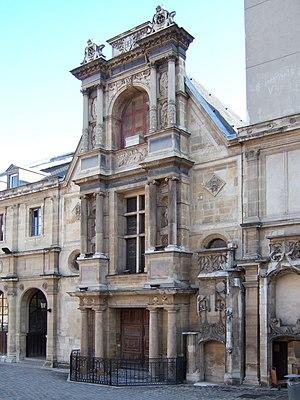
L’École nationale supérieure des beaux-arts de Paris, communément dénommée les Beaux-Arts de Paris, est une école d'art française fondée en 1817. Il s'agit d'un établissement public national à caractère administratif relevant directement de la tutelle de l'État par l'intermédiaire du ministère chargé de la culture. Elle fait partie de l'université PSL.